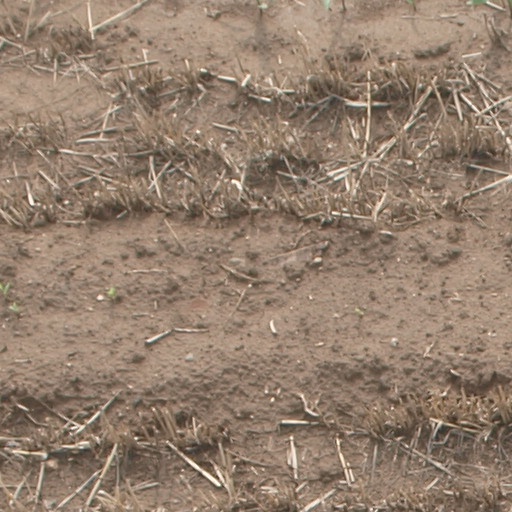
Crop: maize; corn